Mathura district

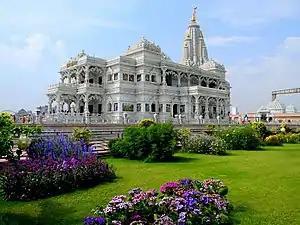
Prem Mandir, Vrindavan

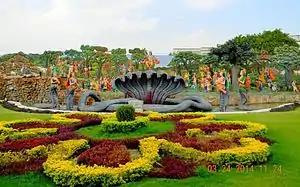
Kaliya Mardan, Prem Mandir, Vrindavan

Shahji Temple, another temple at Vrindavan, was designed and built in 1876 by a wealthy jeweller, Shah Kundan Lal of Lucknow. The deities at the temple are popularly known as the Chhote Radha Raman. Noted for its architecture and marble sculpture, the temple has twelve spiral columns each 15 feet high. The `Basanti Kamra' - the darbar hall is famed for its Belgian glass chandeliers and fine paintings.